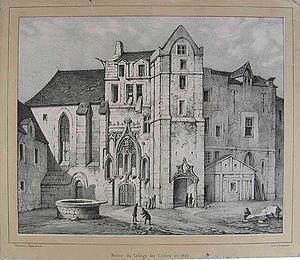
Le collège des Cholets est un collège de l'ancienne université de Paris, situé au niveau de l'actuel 4, rue Cujas.